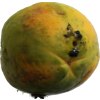
Label: papaya